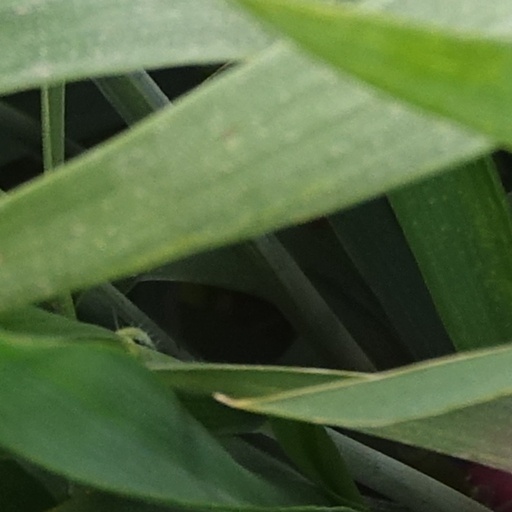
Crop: wheat